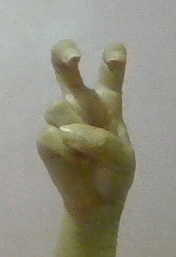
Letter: toot